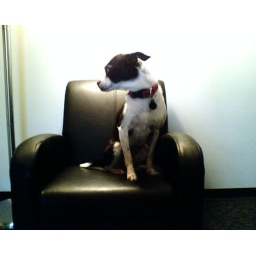
Little dog in a little chair